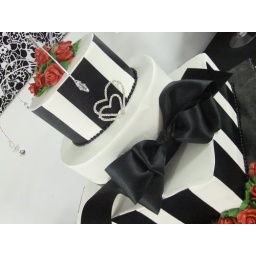
Bright white butter cream adorned with black ribbon and dressed in jewels - event catered by Ryke's Catering.